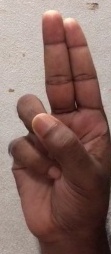
ASL sign: U